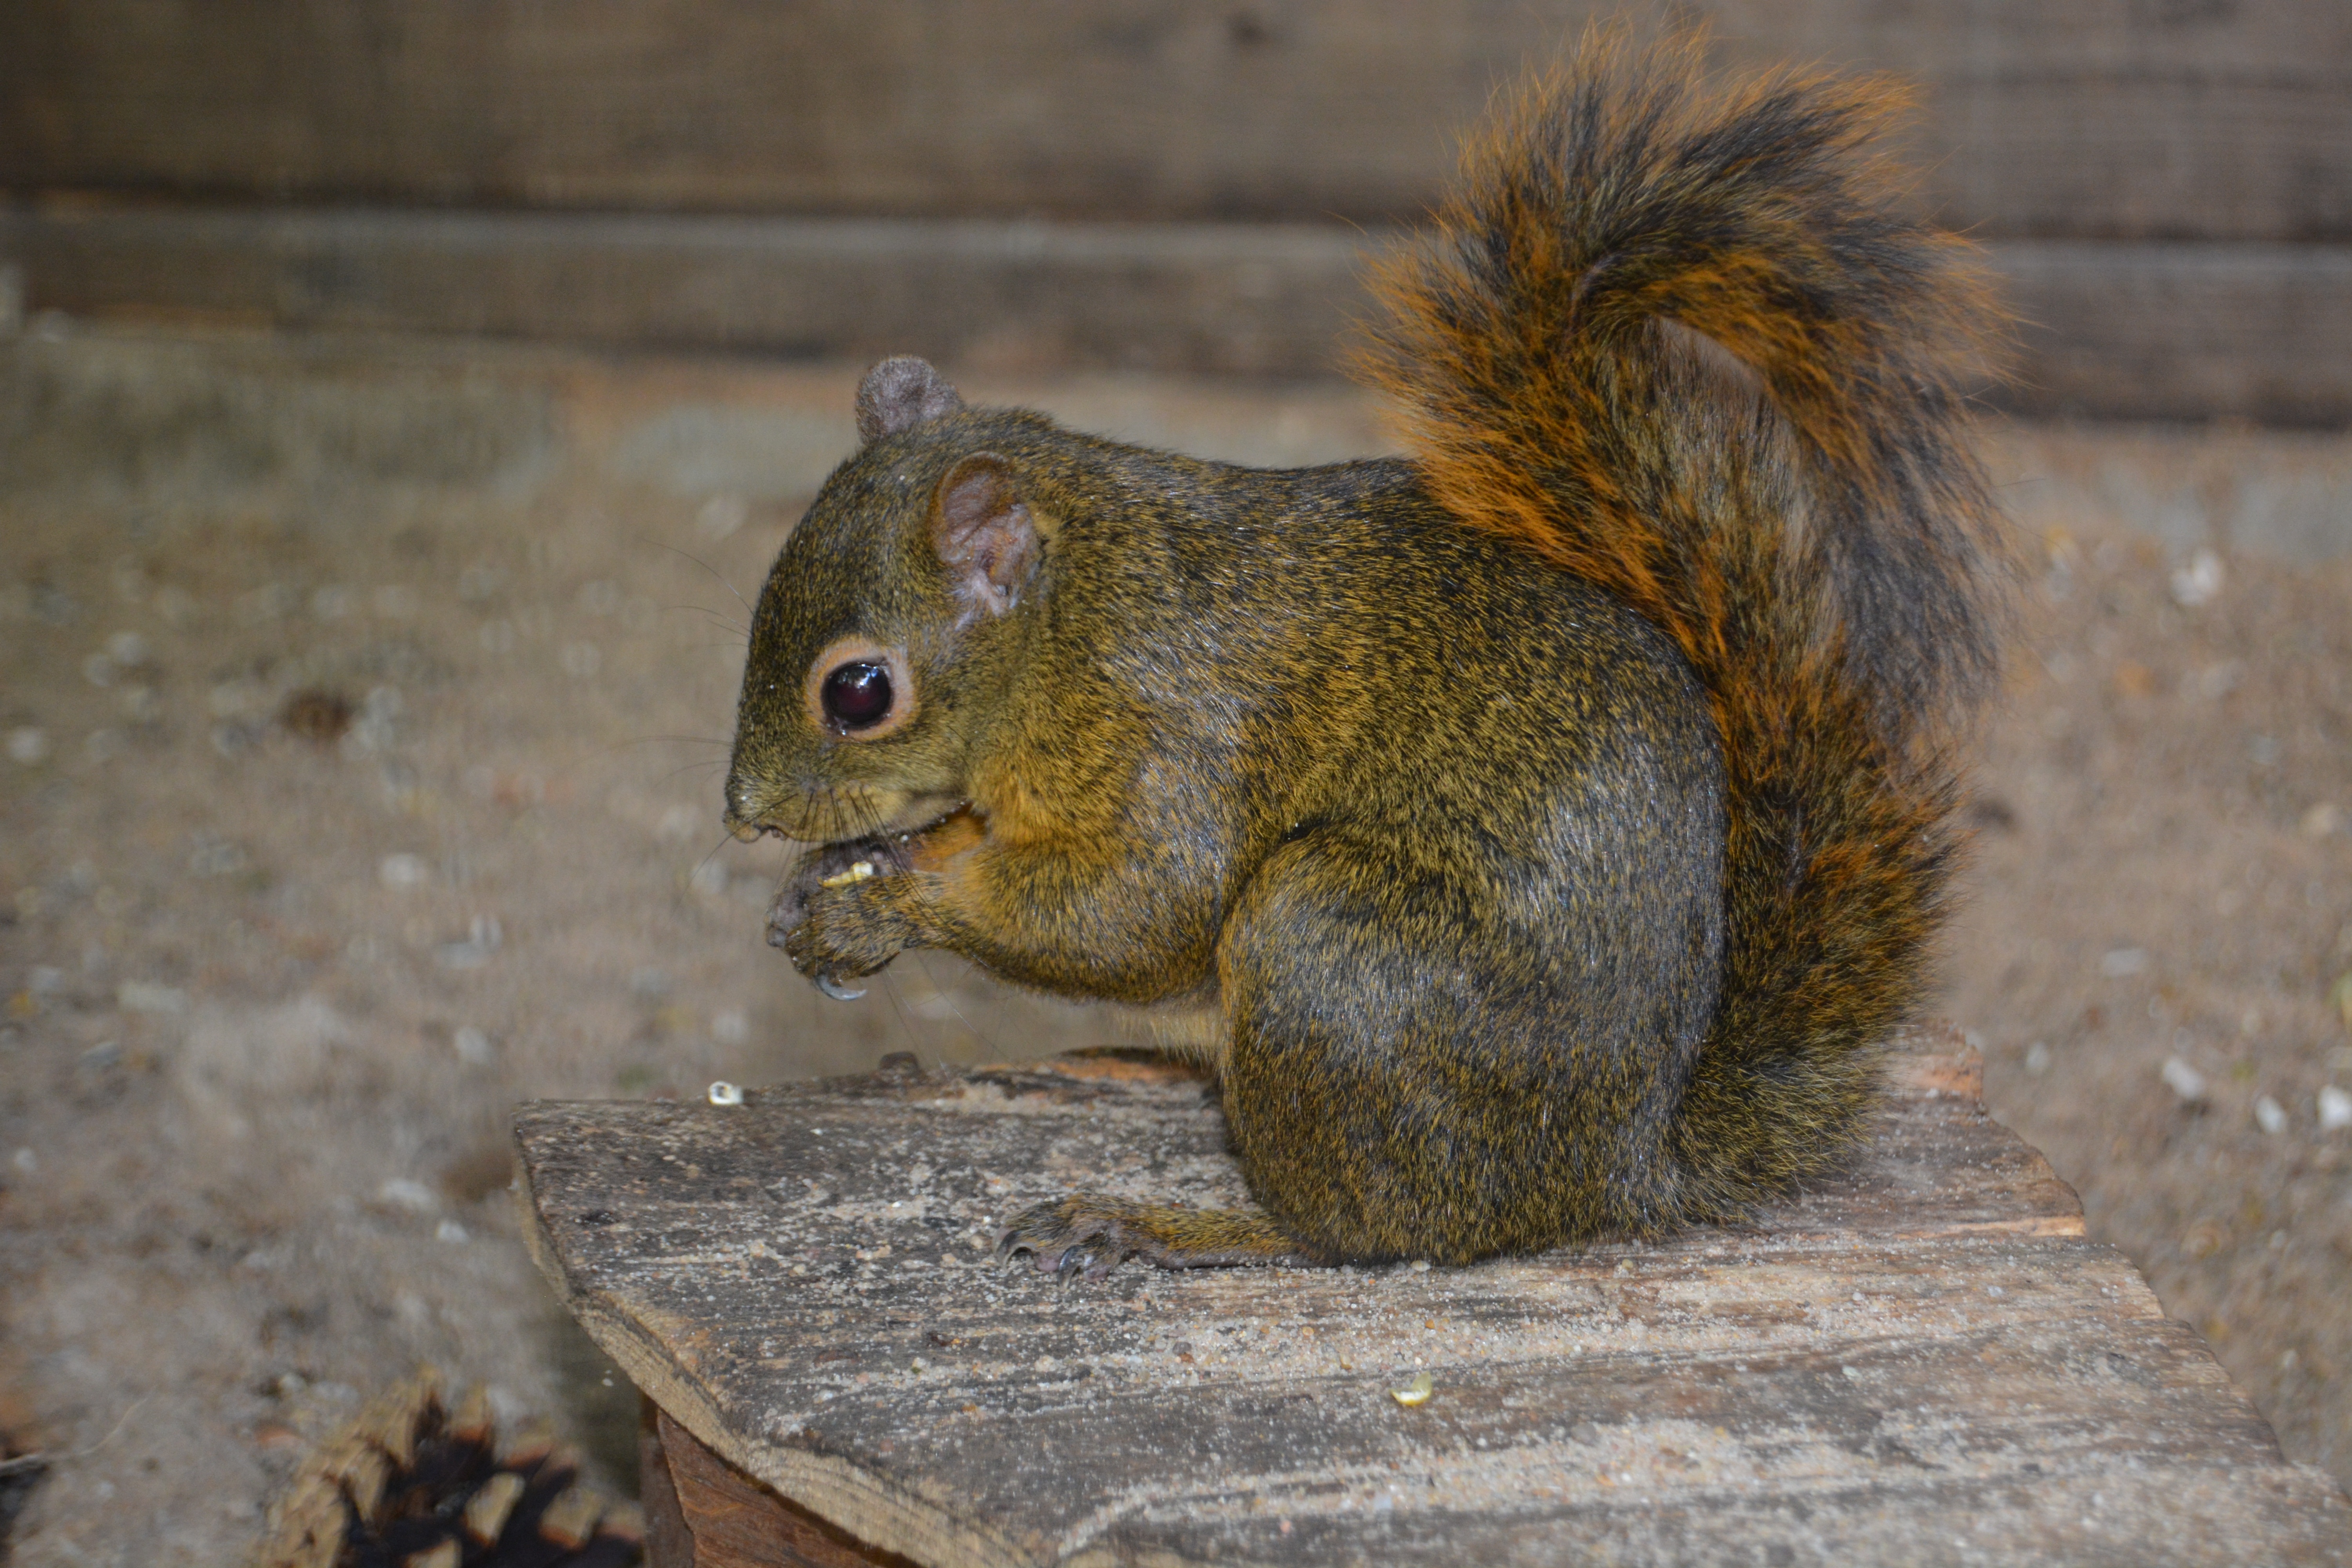
animal, cute, wildlife, mammal, squirrel, nut, croissant, eat, rodent, fauna, whiskers, vertebrate, nager, nibble, fox squirrel